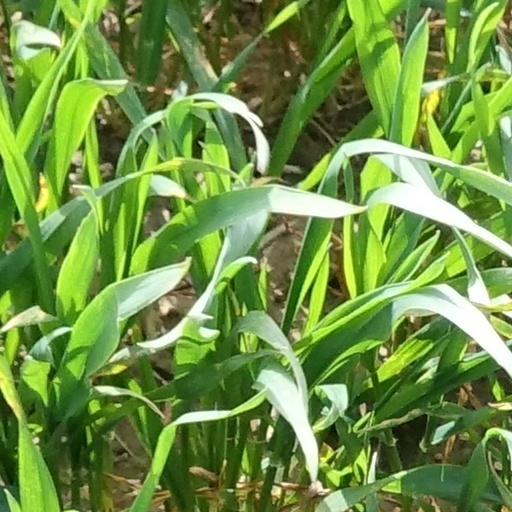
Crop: wheat